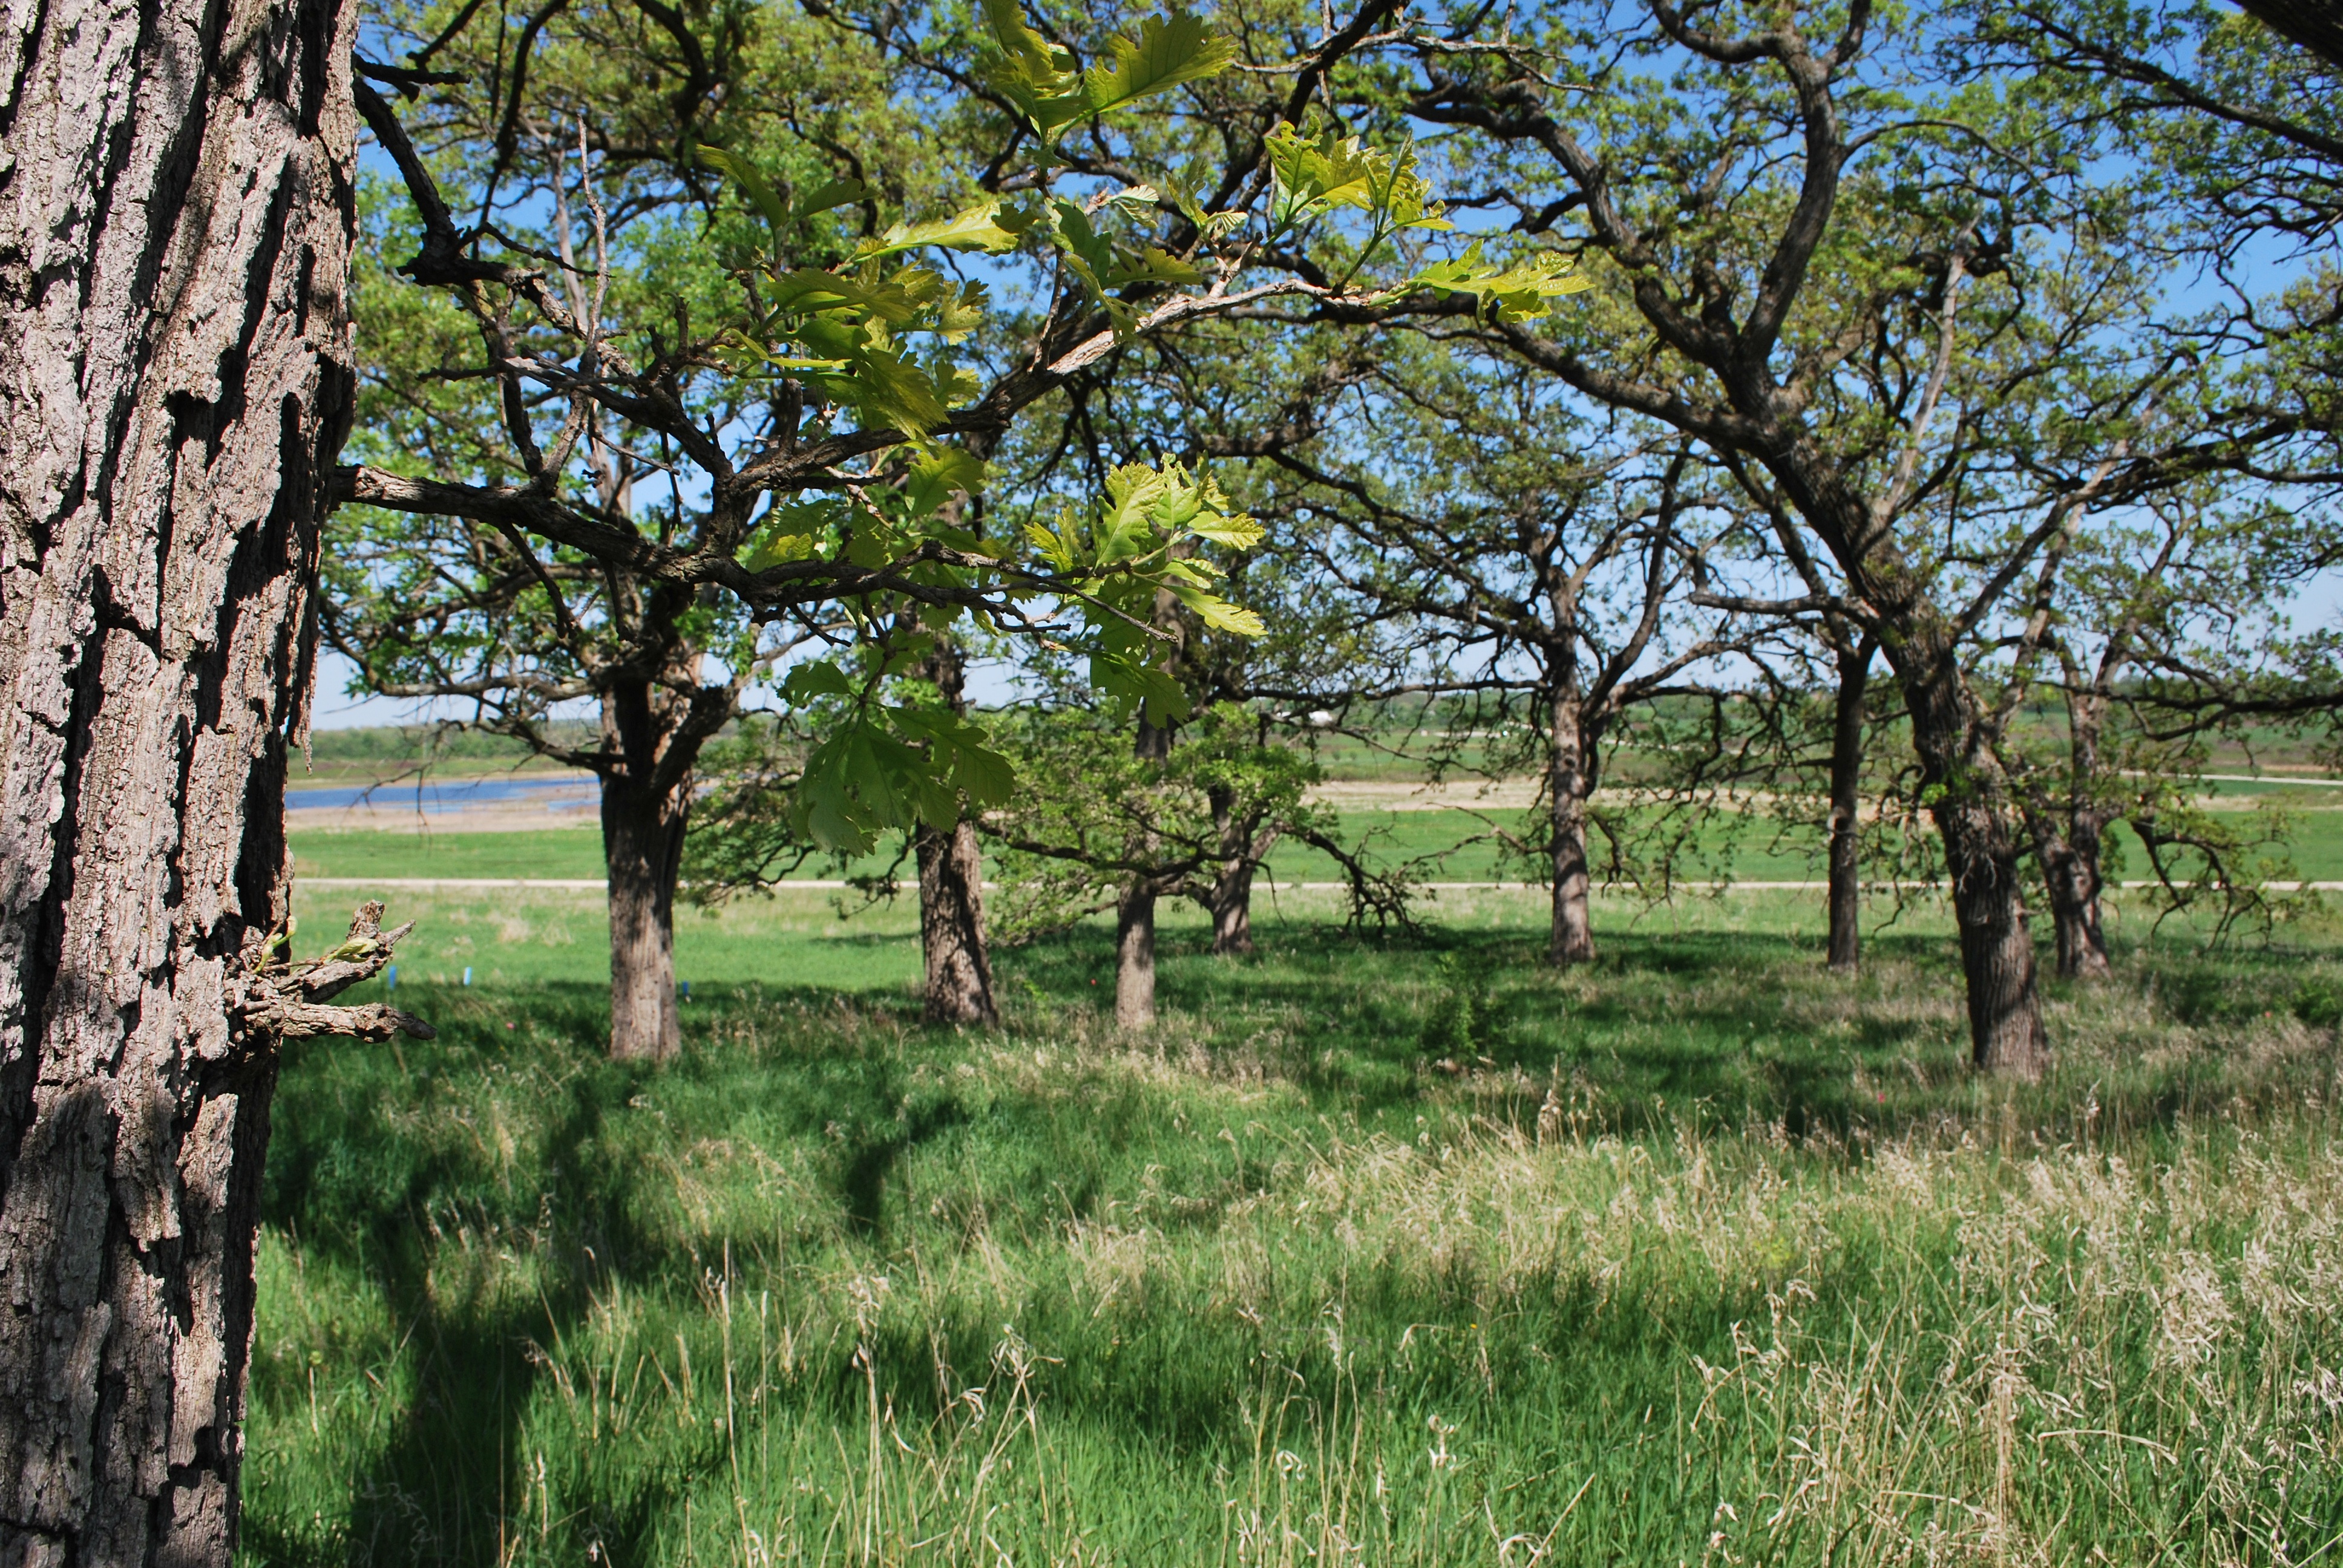
tree, nature, branch, plant, meadow, flower, savanna, woods, oaks, plantation, woodland, habitat, ecosystem, rural area, oak tree, flowering plant, natural environment, woody plant, land plant